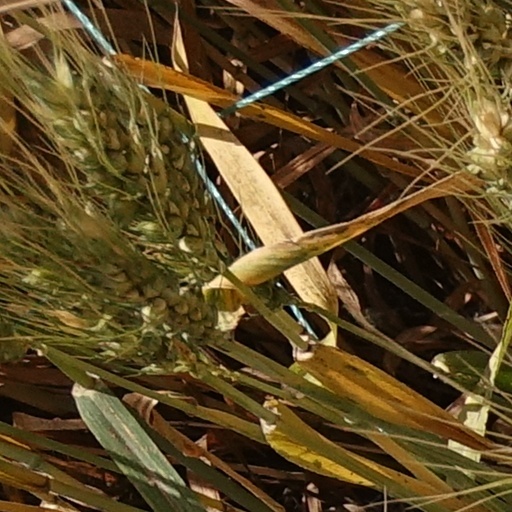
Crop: wheat